Bremanger Church

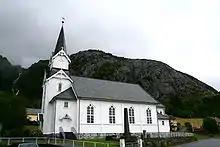
View of the church

Bremanger Church is a parish church of the Church of Norway in Bremanger Municipality in Vestland county, Norway. It is located in the village of Bremanger on the island of Bremangerlandet. It is the church for the Bremanger parish which is part of the Nordfjord prosti (deanery) in the Diocese of Bjørgvin. The white, wooden church was built in a long church style in 1914 by the architect Anders Karlsen from Eid. The church seats about 400 people.